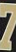
Number: 7